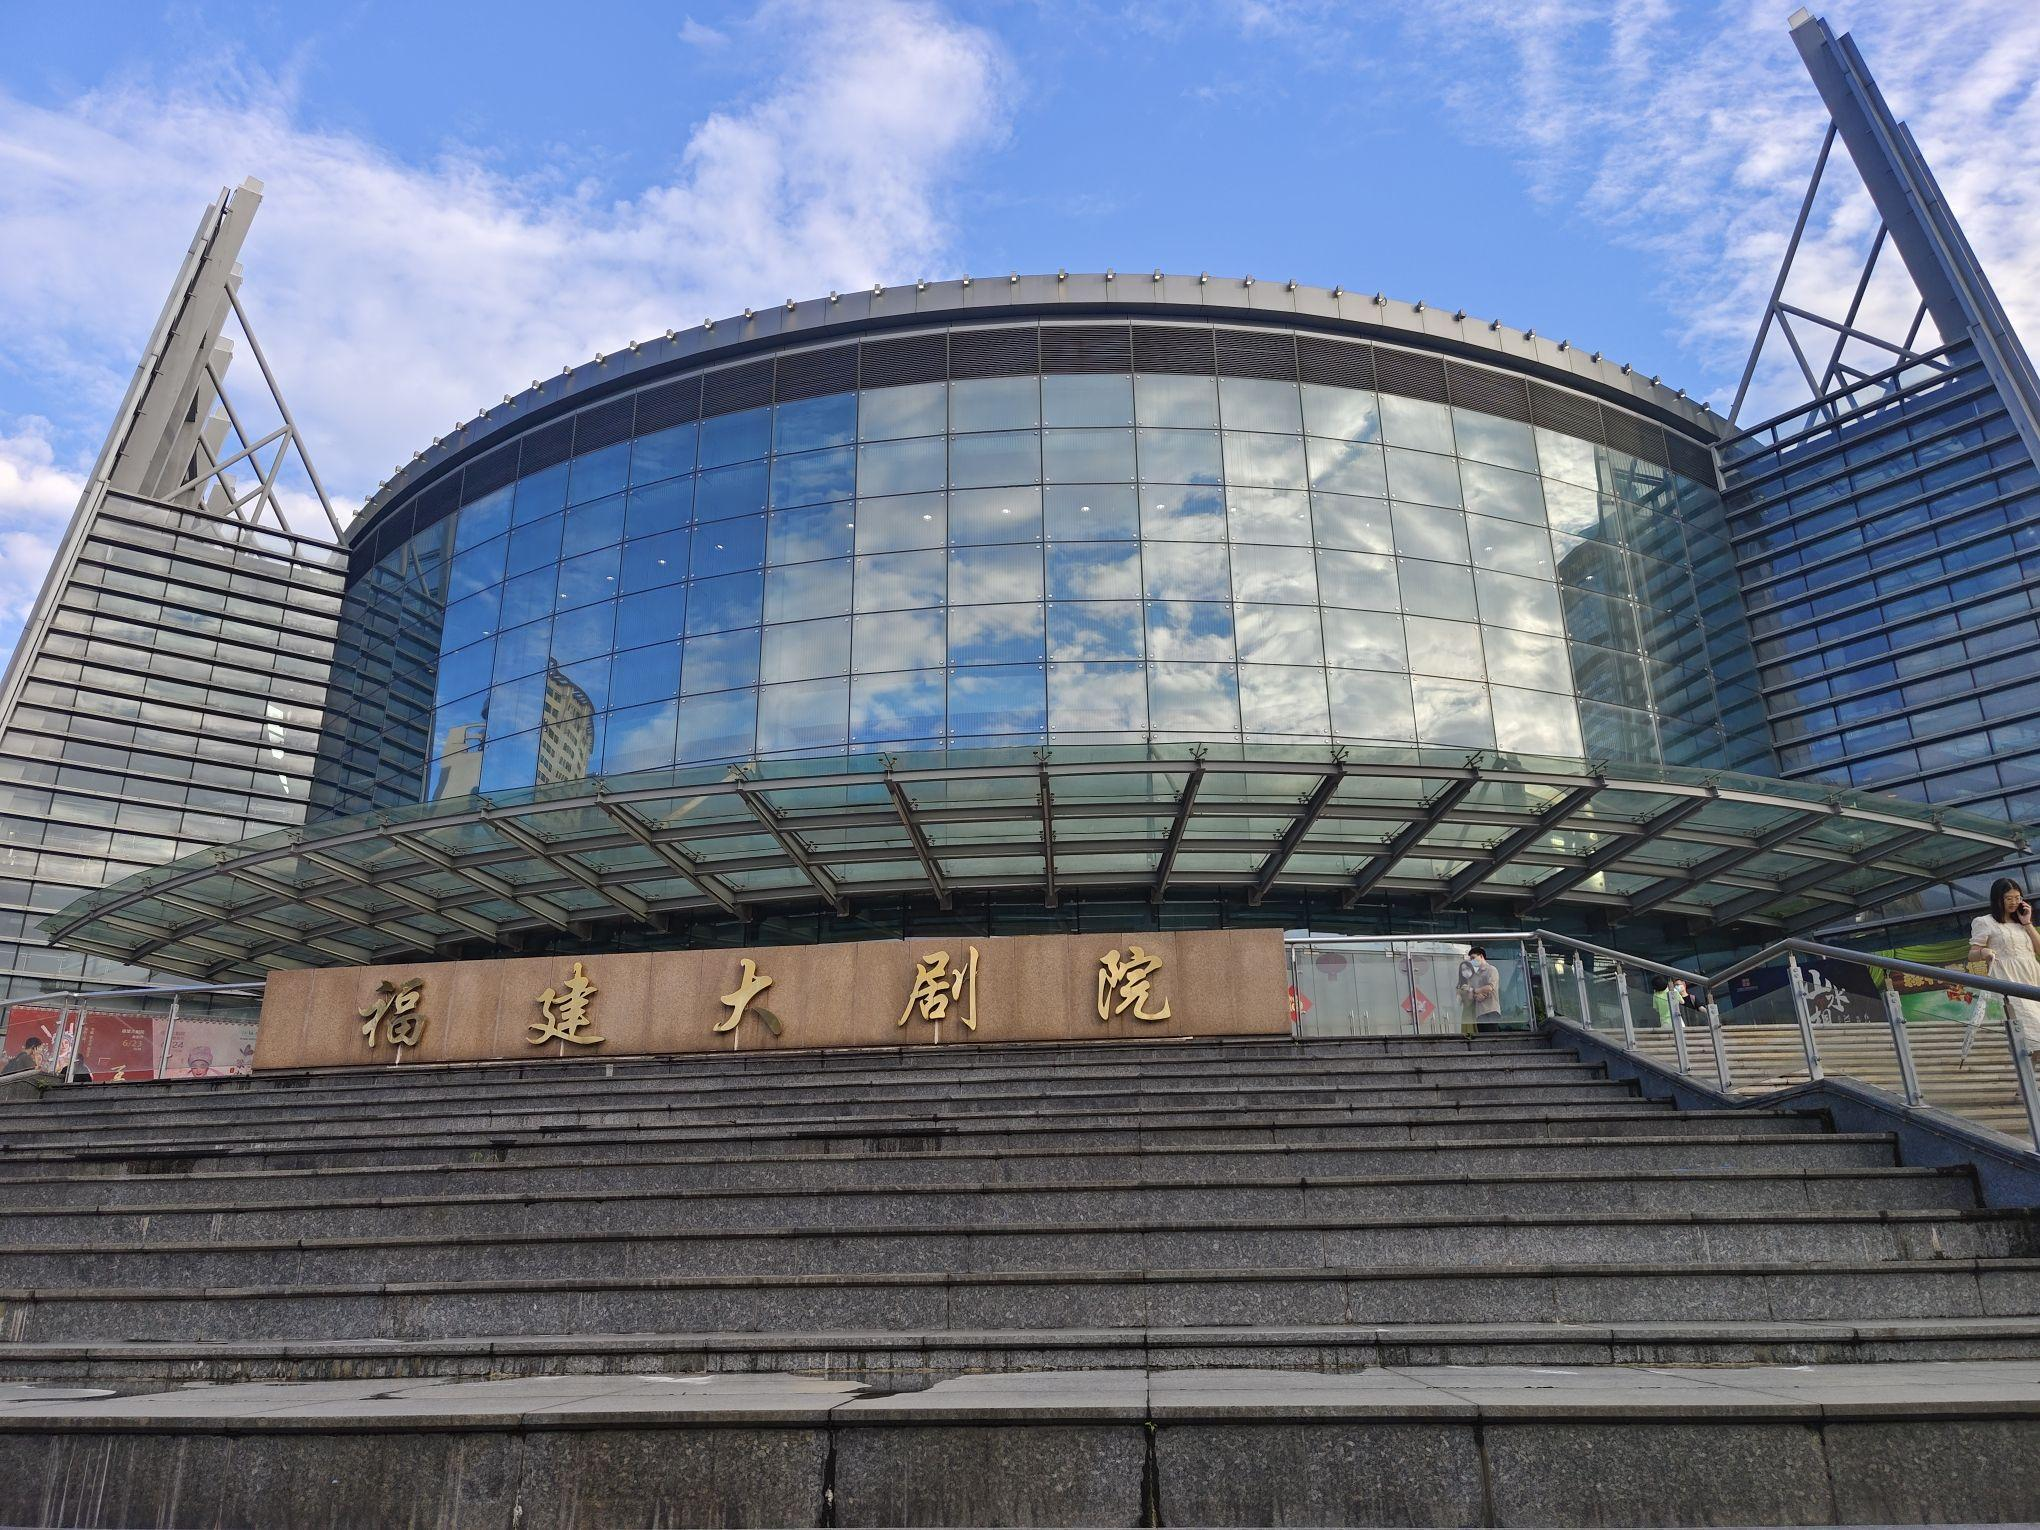
地标名称：福建大剧院
所在城市：福州市·台江区